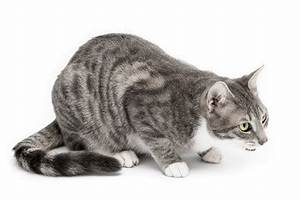
Label: gatto